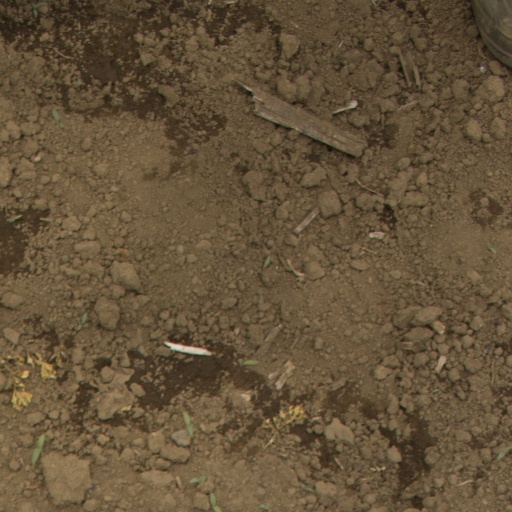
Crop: Jerusalem artichoke